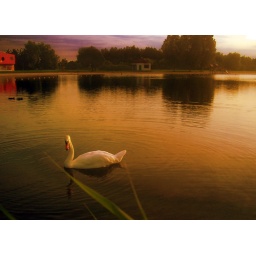
CIMG4004 Gaasperpark (South Amsterdam) - swan in the lake